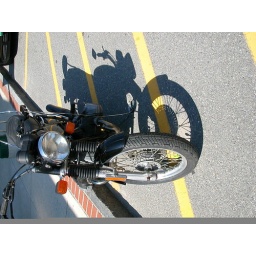
this bike has a string attached to the clutch, attached to a metal plate under the kickstand ...